Child harness

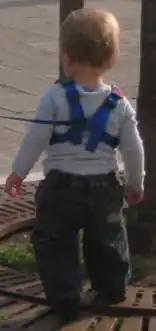
Child wearing a regular style harness

In 2005, after a largely standardized design for forty years, an alternative design for child harnesses was created which merged the basic strap elements with a soft toy. The new design, developed by Goldbug, Inc. in the United States, evolved into "a backpack...in the form of a novelty character of animal or human form" which also included a "storage pouch" with "the shoulder and waist straps of the harness representing the limbs or extremities of the character, and a tether attached to the harness in the form of a character tail." The alternative designs, which included a variety of popular soft toys such as monkeys, giraffes, and teddy bears, were developed and marketed as "Harness Buddies" to discourage any objections of a child to wearing a safety harness through providing more comfort, padding, and overall novelty.